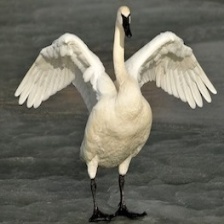
Species: TRUMPTER SWAN
Scientific name: CYGNUS BUCCINATOR
ImageNet parent category: black_swan